University of Mississippi Field Station

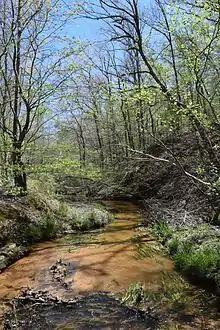
Bay Springs Branch

The UMFS encompasses of the Eocene hills of the interior Gulf Coastal Plain along the headwater streams of the Little Tallahatchie River. The ponds at the field station are located within a v-shaped valley originally formed by two streams: Bay Springs Branch and an unnamed stream that flows into Bay Springs Branch. Just outside the field station's boundary, Bay Springs Branch flows into Puskus Creek, which flows into Puskus Lake before continuing on to the Little Tallahatchie River. Bay Springs Branch originally flowed along the north side of the valley, but after construction of the ponds it was rerouted to the south side, and now a smaller stream flows along part of the valley's north side. Likewise, the unnamed stream was also rerouted along with pond construction so that now there are two nearly identical streams along each side of the valley on the south side of the field station. Bay Springs Branch splits on the west side of the field station, with one fork flowing from the ponds around Bay Springs Baptist Church and another flowing from a single pond on the west-central side of the field station.